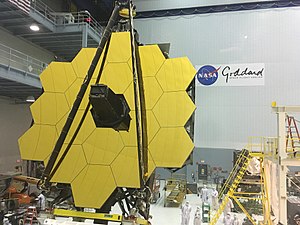
James Webb Space Telescope
Spejlet samlet i maj 2016
James Webb Space Telescope er et planlagt, ubemandet, amerikansk rumobservatorium, der forventes opsendt i marts 2021 af en Ariane 5 raket som en afløser for rumoberservatorierne Hubble og Spitzer Space Telescope. JWST bygges af NASA i samarbejde med European Space Agency og Canadian Space Agency.